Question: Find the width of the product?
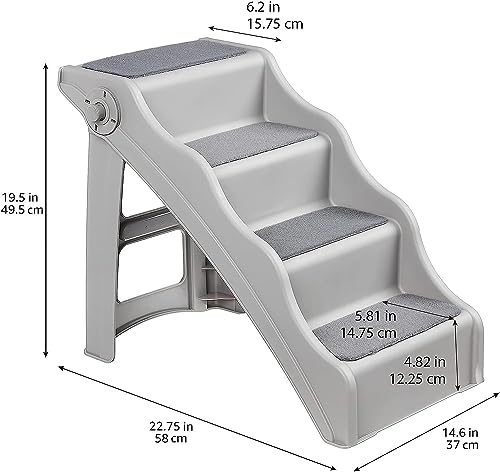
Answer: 37.0 centimetre